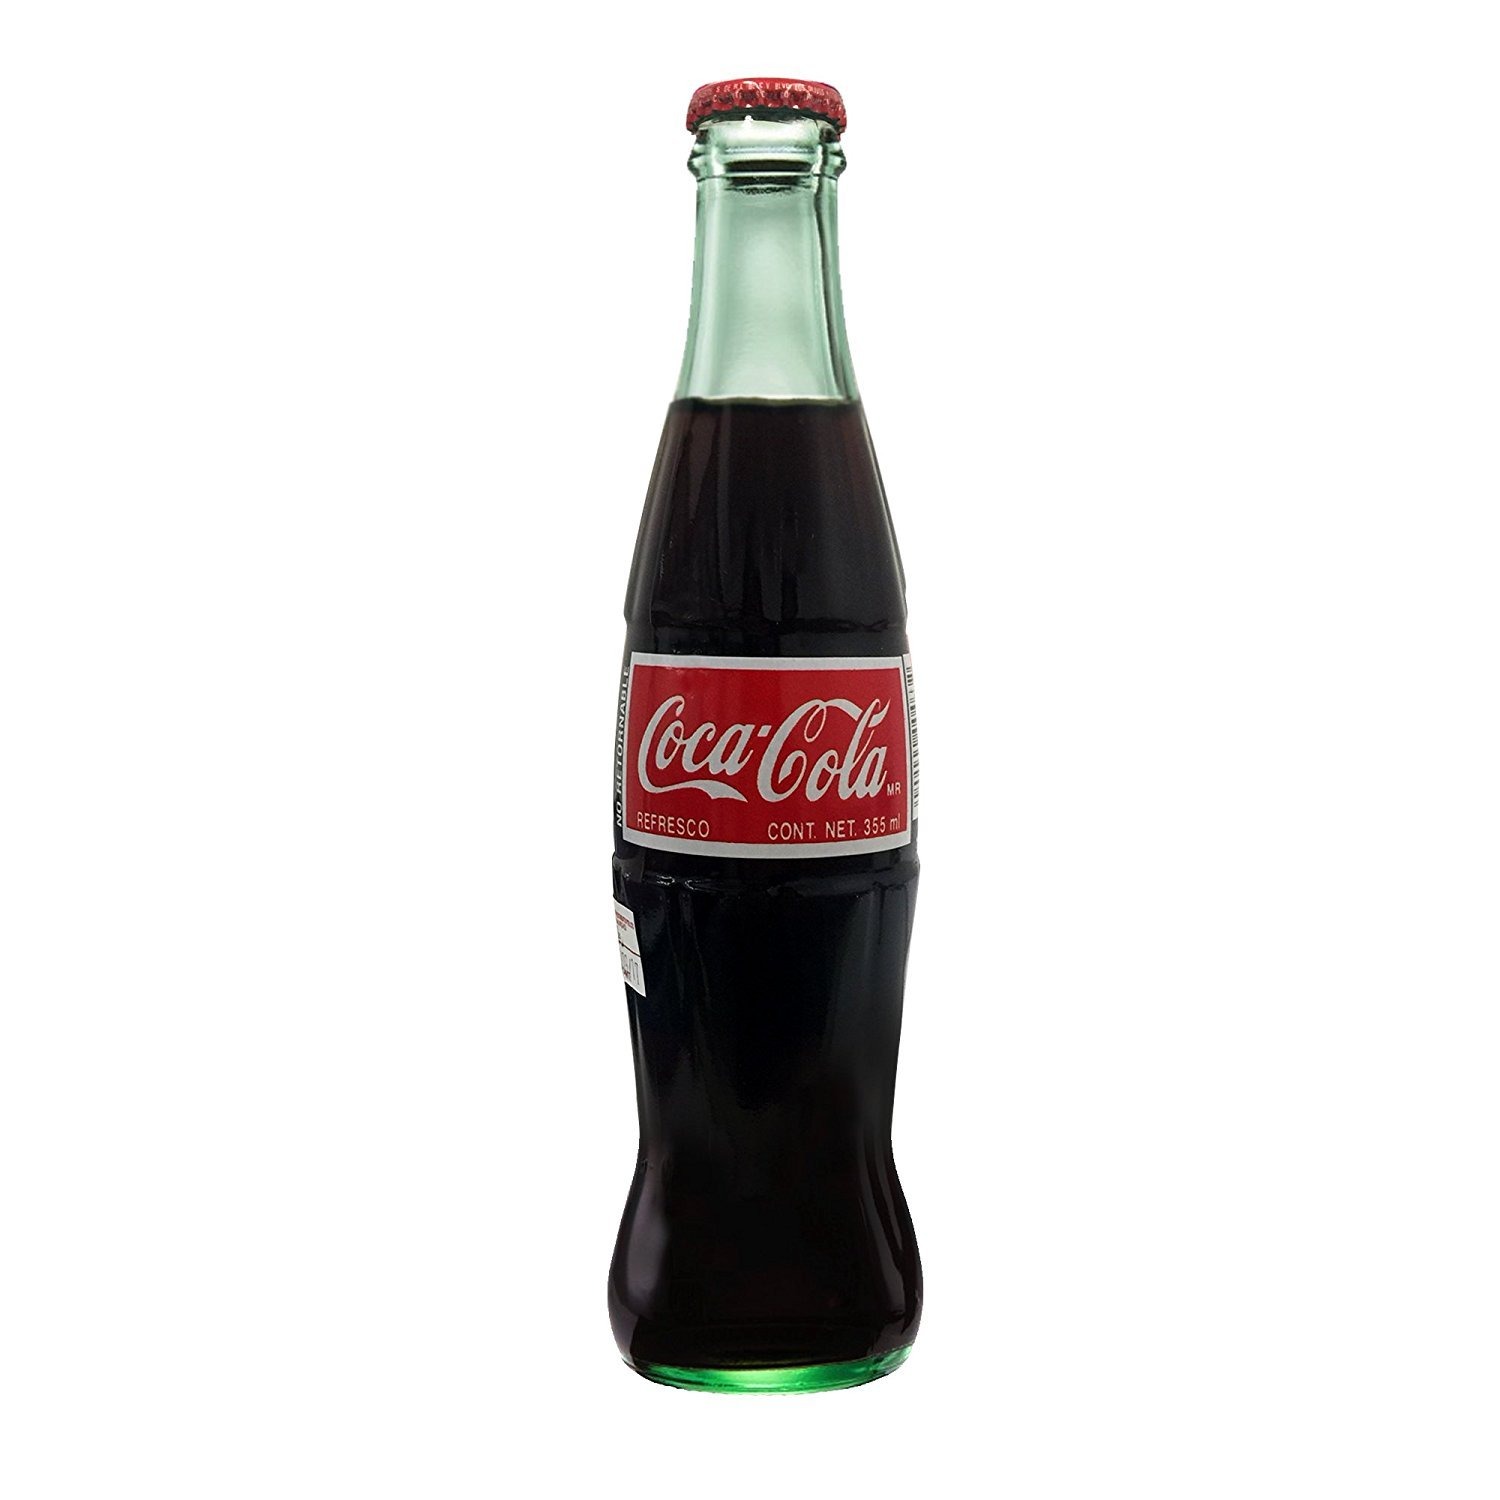
Item Name: Mexican Coca cola 12 Ounce (Pack of 24)
Product Description: Soda Soft Drinks
Value: 288.0
Unit: Fl Oz

Price: 35.235